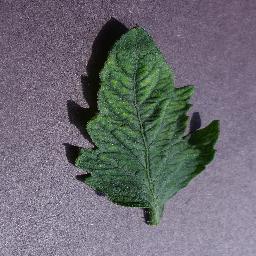
Label: Tomato___Tomato_mosaic_virus